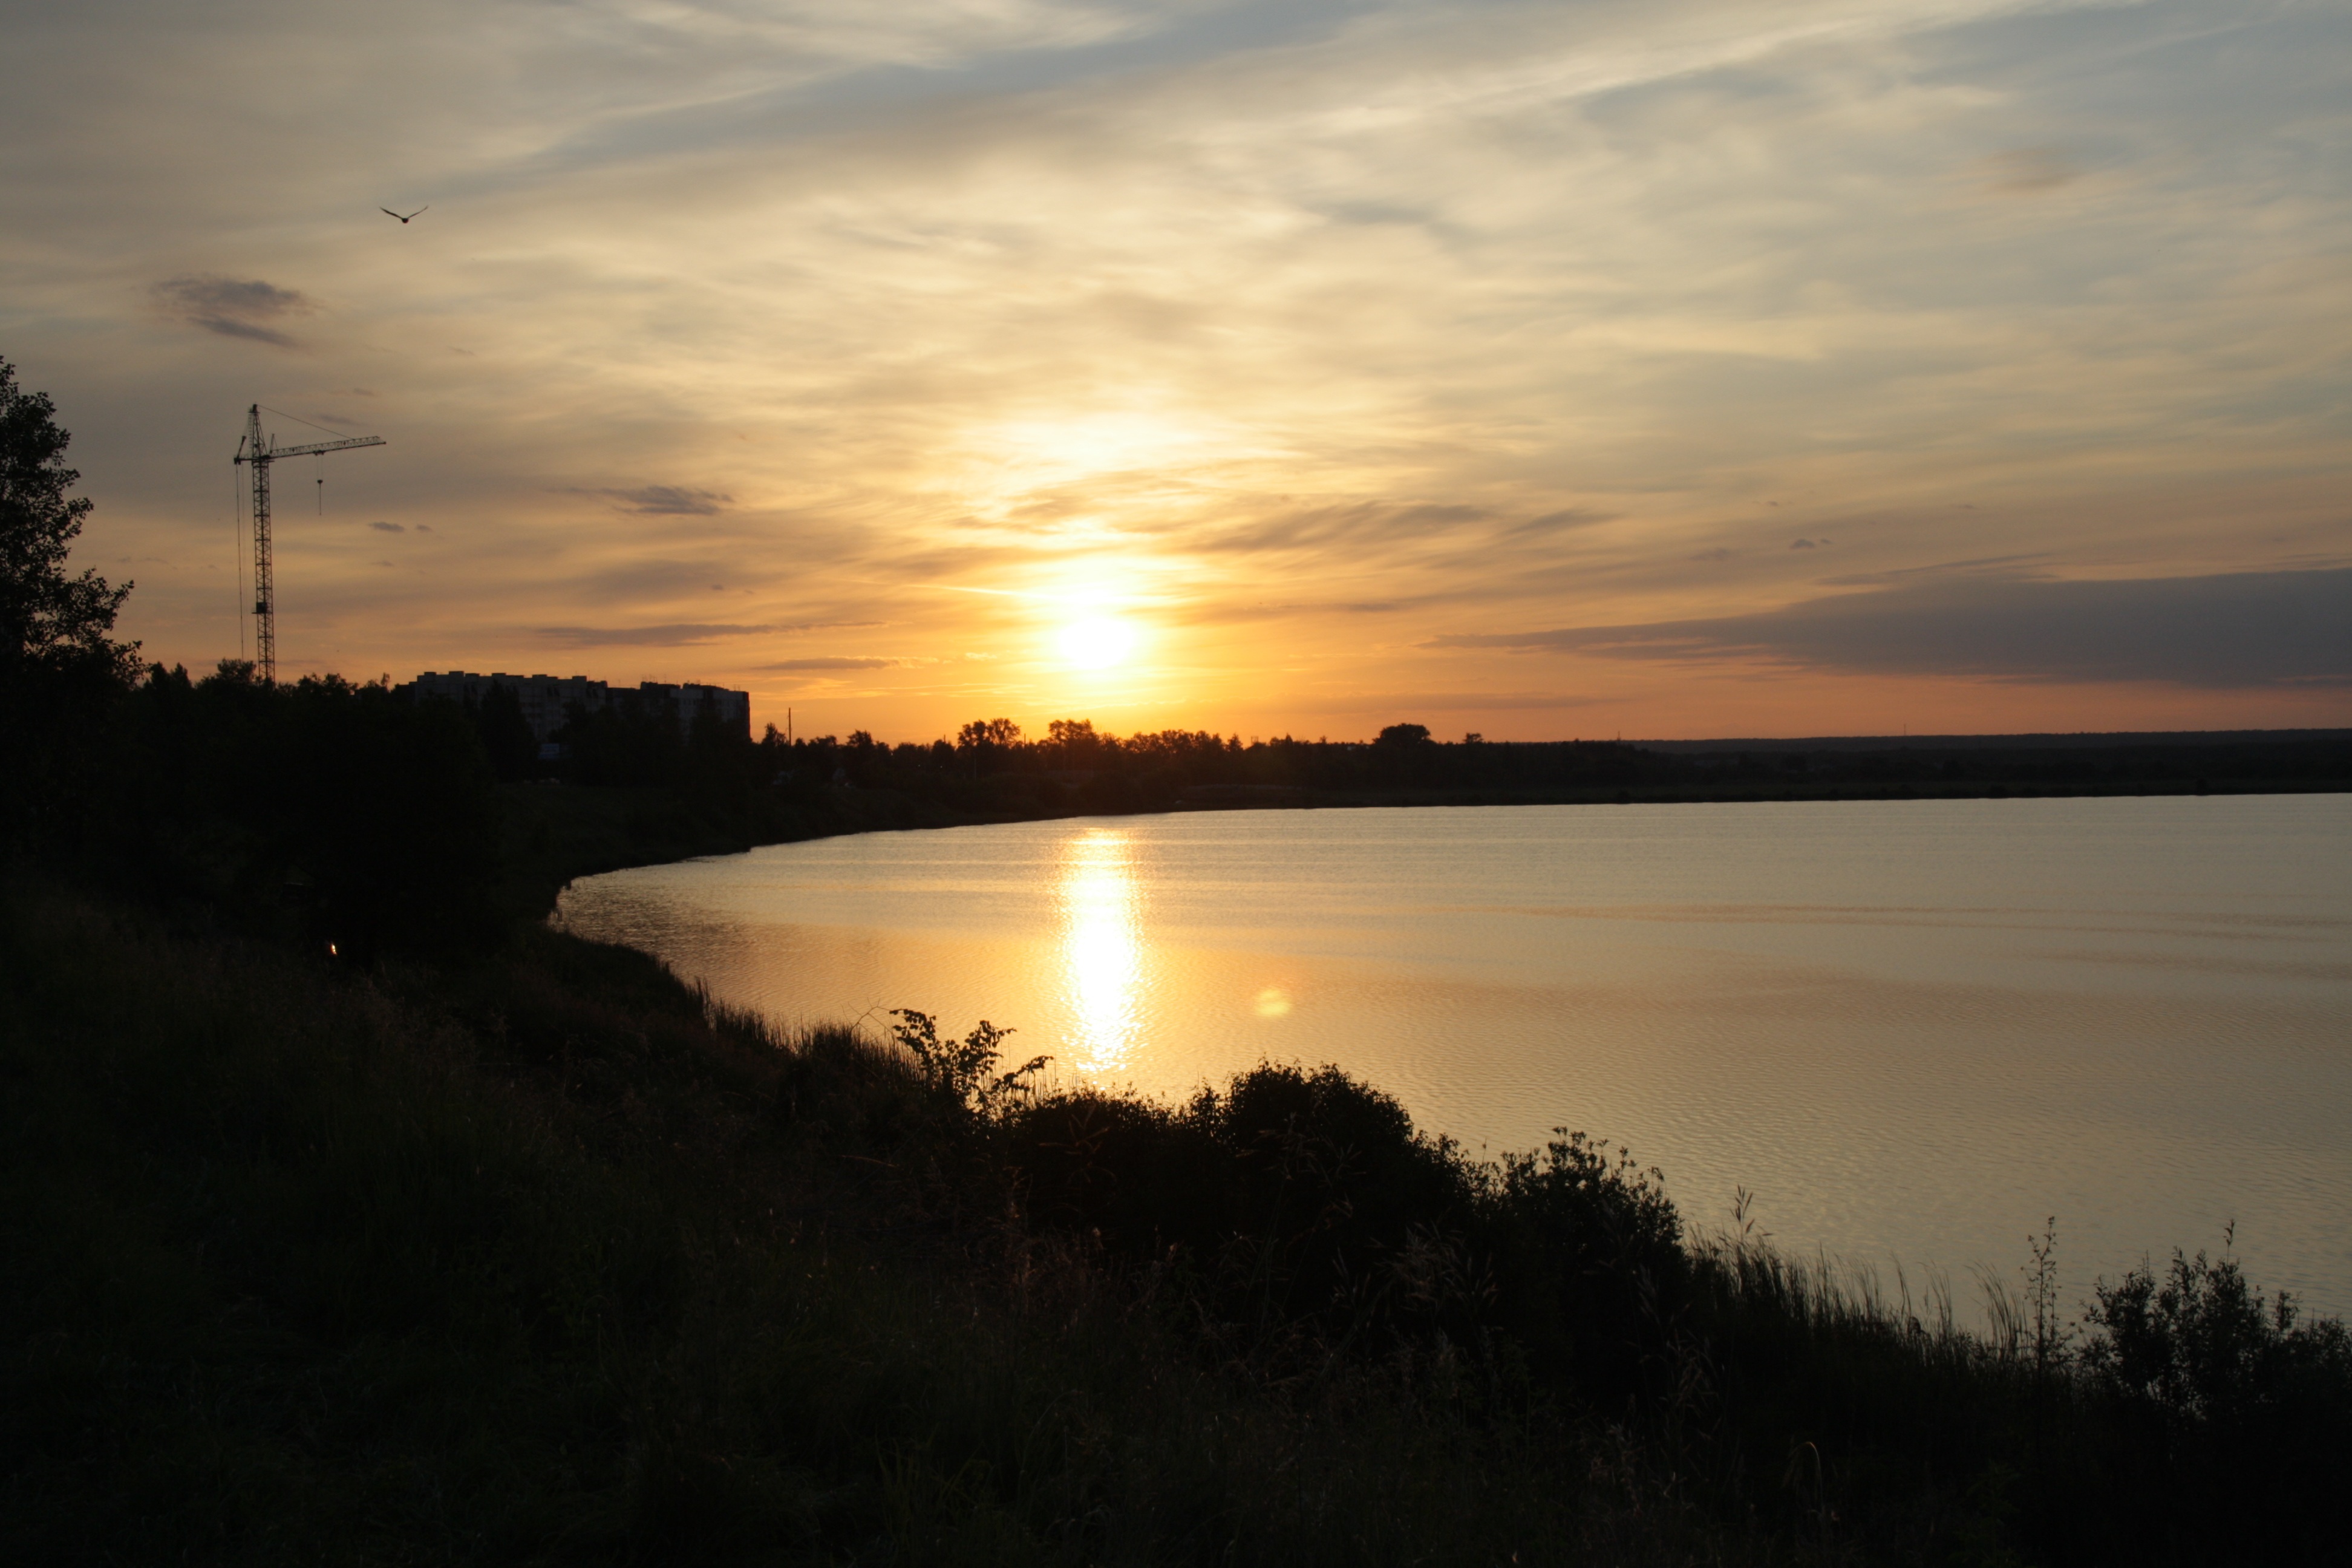
landscape, sea, coast, water, nature, horizon, cloud, sky, sun, sunrise, sunset, sunlight, morning, lake, dawn, river, dusk, evening, reflection, bay, body of water, loch, afterglow, smooth surface, atmospheric phenomenon